Philip Sidney

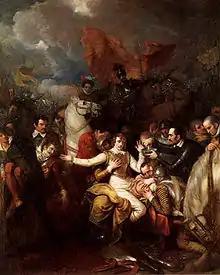
"The Fatal Wounding of Sir Philip Sidney" by Benjamin West

A memorial, erected in 1986 at the location in Zutphen where he was mortally wounded by the Spanish, can be found at the entrance of a footpath (" 't Gallee") located in front of the petrol station at the Warnsveldseweg 170.